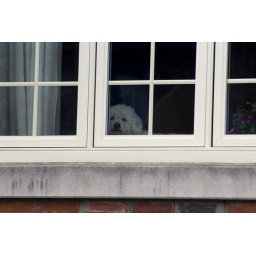
that doggy in the window